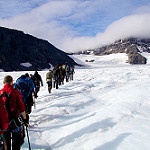
Scene: Outdoor